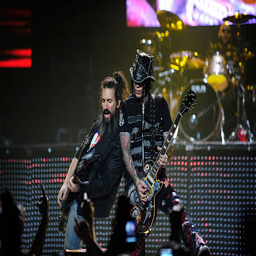
hard rock artists of hard rock artist perform .